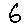
Label: 6